Cibolo Creek

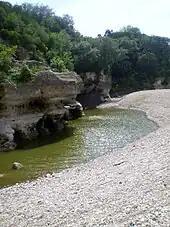
Steep banks, such as these in Universal City are believed to have been used by Native Americans to hunt buffalo.

Marqués de Rubí included Cibolo Creek in his 1768 list of potential sites for posts to solidify the Spanish hold on Texas, and a fort called El Fuerte de Santa Cruz del Cíbolo, built along the banks of Cibolo Creek in 1734 to protect livestock from Apache Indian attacks, was resurrected in 1771. However, the fort near Cestohowa was destroyed without a trace in 1782. and eventually the Spanish lost the creek and Texas following the Mexican Revolution. During the Texas Revolution, the creek was the site of two separate skirmishes. First, in October 1835, at the beginning of the war, Captain Ben Milam was dispatched by Stephen F. Austin to survey the unfamiliar territory toward Cibolo Creek. Milam set up camp and soon discovered the tracks of a Mexican force of about a hundred cavalrymen. Austin sent additional scouts, and one group was confronted by about ten advancing Mexican patrols. The group's lieutenant led an offensive against the patrols, and forced the Mexicans to retreat to San Antonio, allowing the Texans to march to Salado Creek. One Austin aide remarked: "this little skirmish...had a happy effect in the army...[and] was regarded as a favorable omen." The second skirmish occurred in April 1836, outside Camp Houston, a post established by Juan Seguín on the creek banks near present-day Stockdale. Seguín set the post after being ordered to withdraw from San Antonio, with a regiment that severely lacked resources, including clothing and horses. During an exploration of the creek to find wild horses, Seguín and six men met some hostile Tonkawas. In a brief skirmish, two of the Native Americans were killed, allowing Seguín and his men to return to camp with two additional horses.